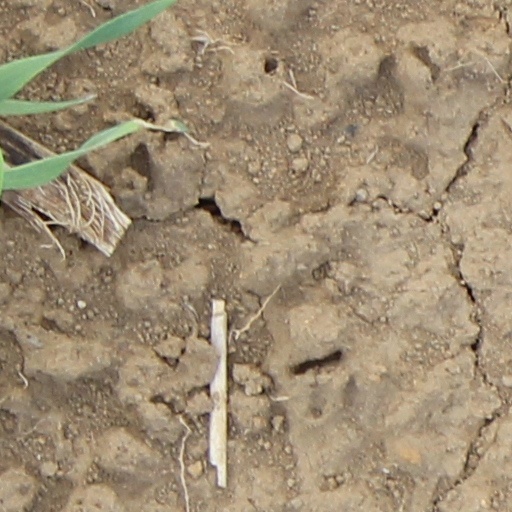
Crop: wheat